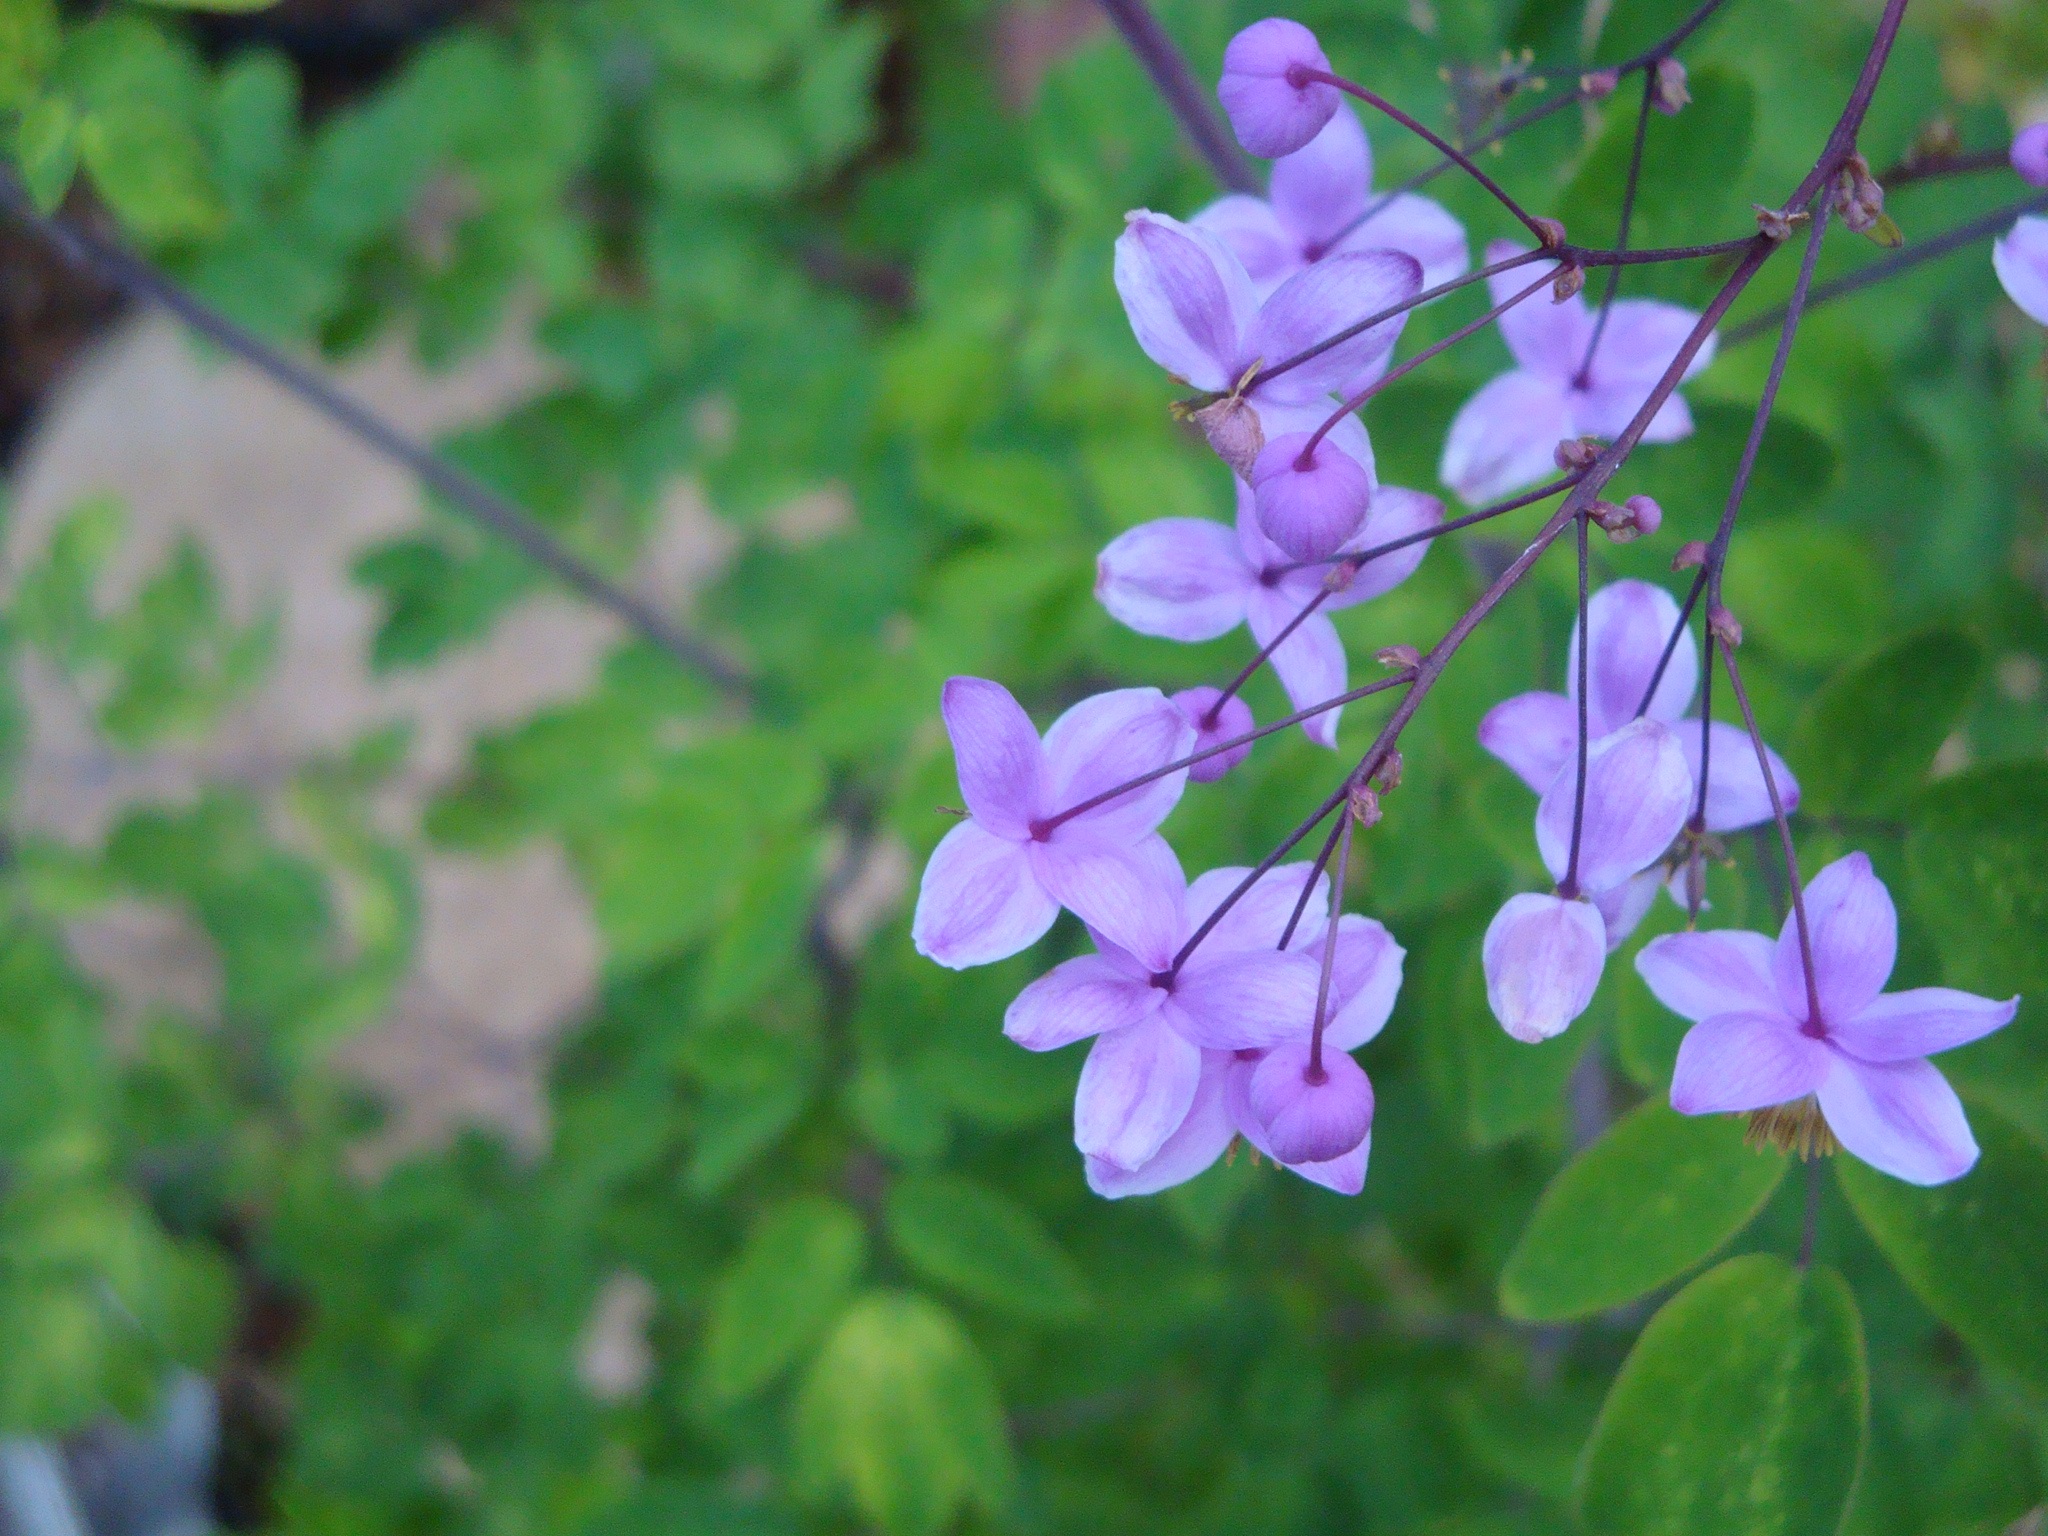
nature, blossom, plant, flower, purple, petal, summer, green, herb, botany, flora, botanical, wildflower, flower garden, flowering plant, annual plant, land plant, meadow rue